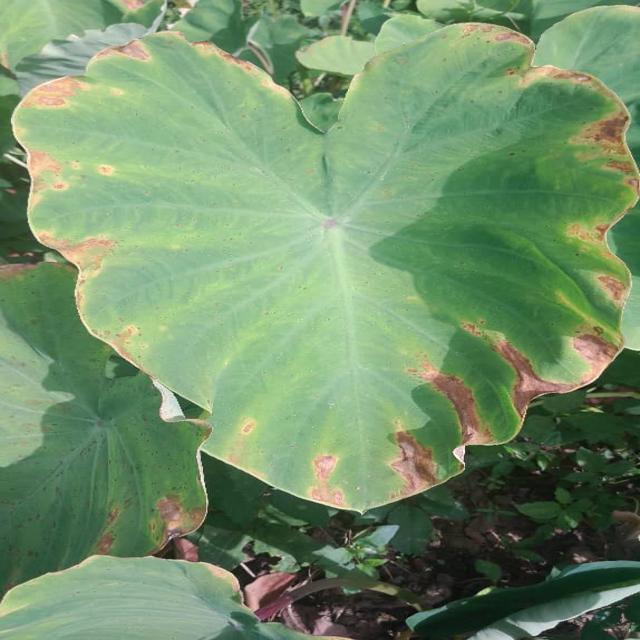
Label: Mid_Blight